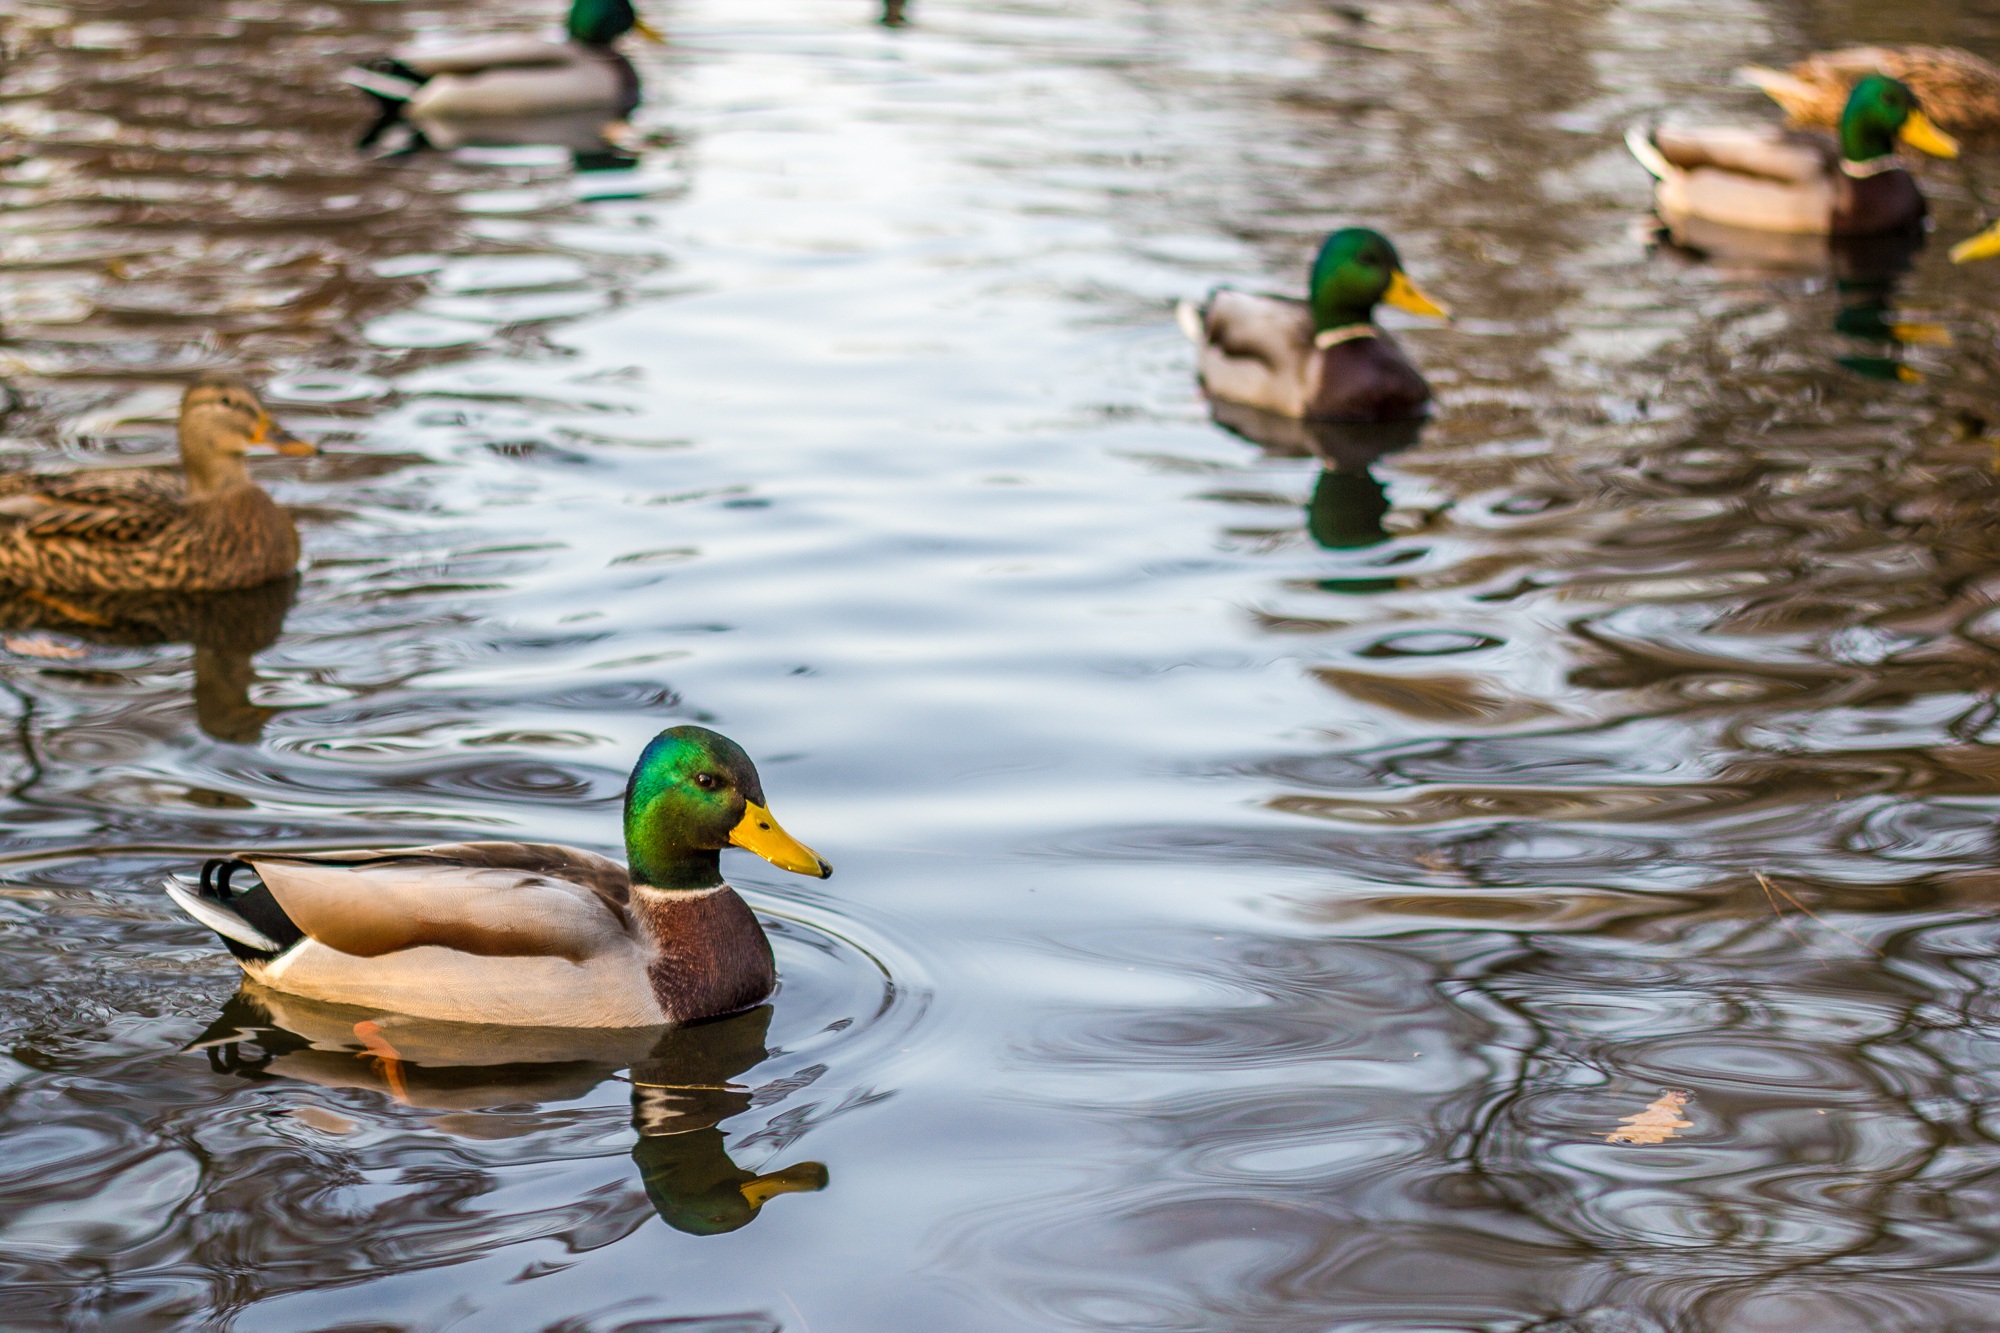
water, nature, bird, lake, pond, wildlife, park, fauna, swimming, poultry, ornithology, birds, duck, animals, vertebrate, ducks, waterfowl, waterbird, water bird, mallard, mallards, ducks geese and swans